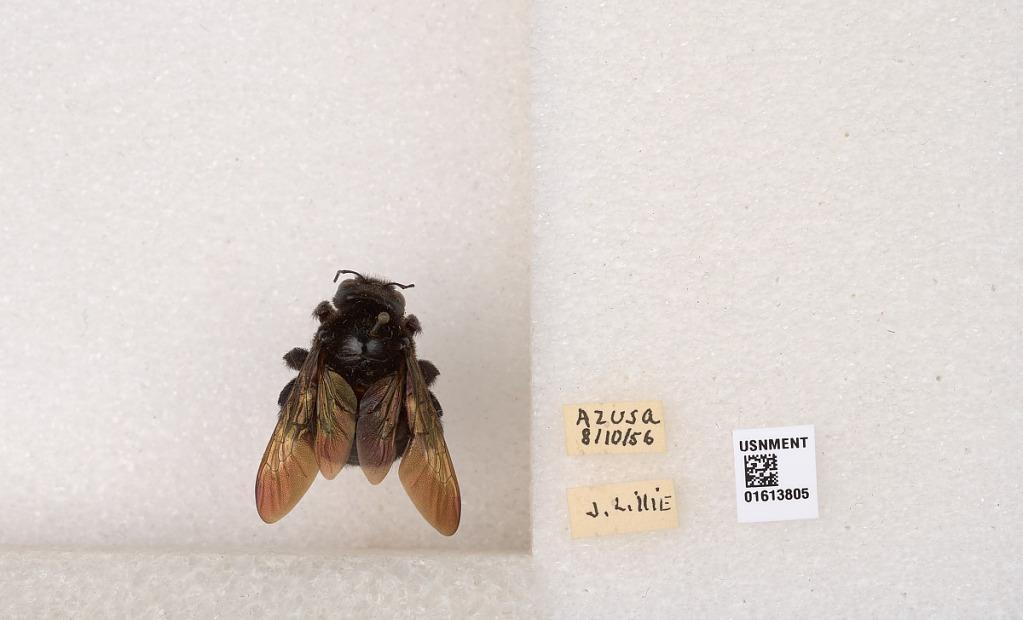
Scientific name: Xylocopa (Neoxylocopa) varipuncta Patton
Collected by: J. Lillie
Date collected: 1956-8-10
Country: United States
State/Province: Arizona